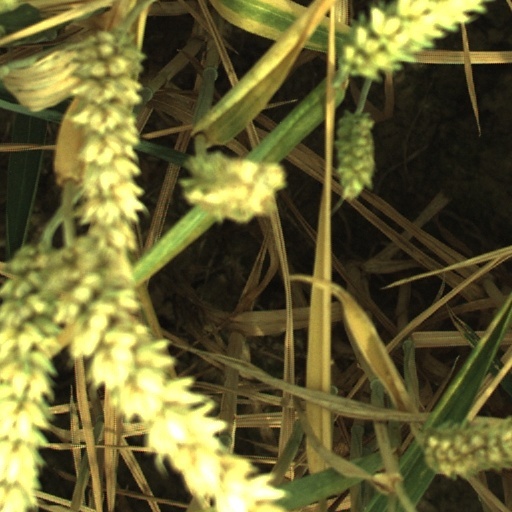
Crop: wheat